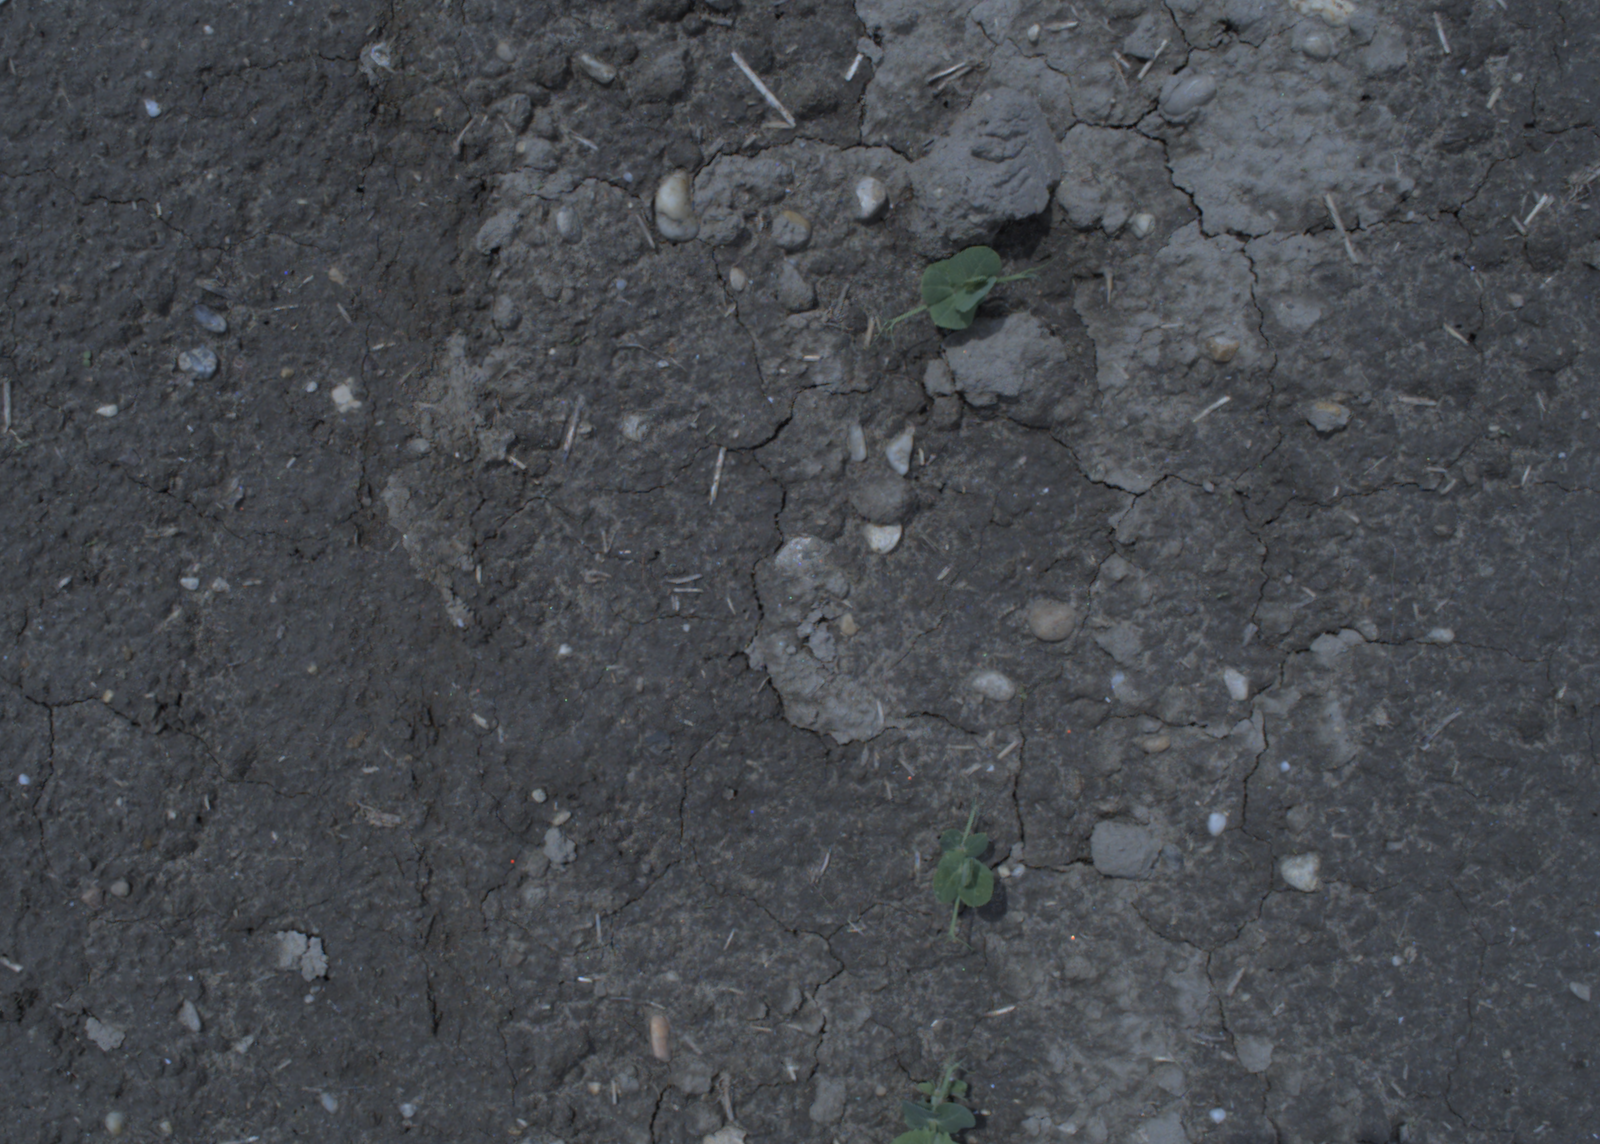
Capture date: 20.05.2021 12:55:37
Weather: mixed
Wind: strong
Seeding date: 27.04.2021
Plant canopy height (mm): 1002